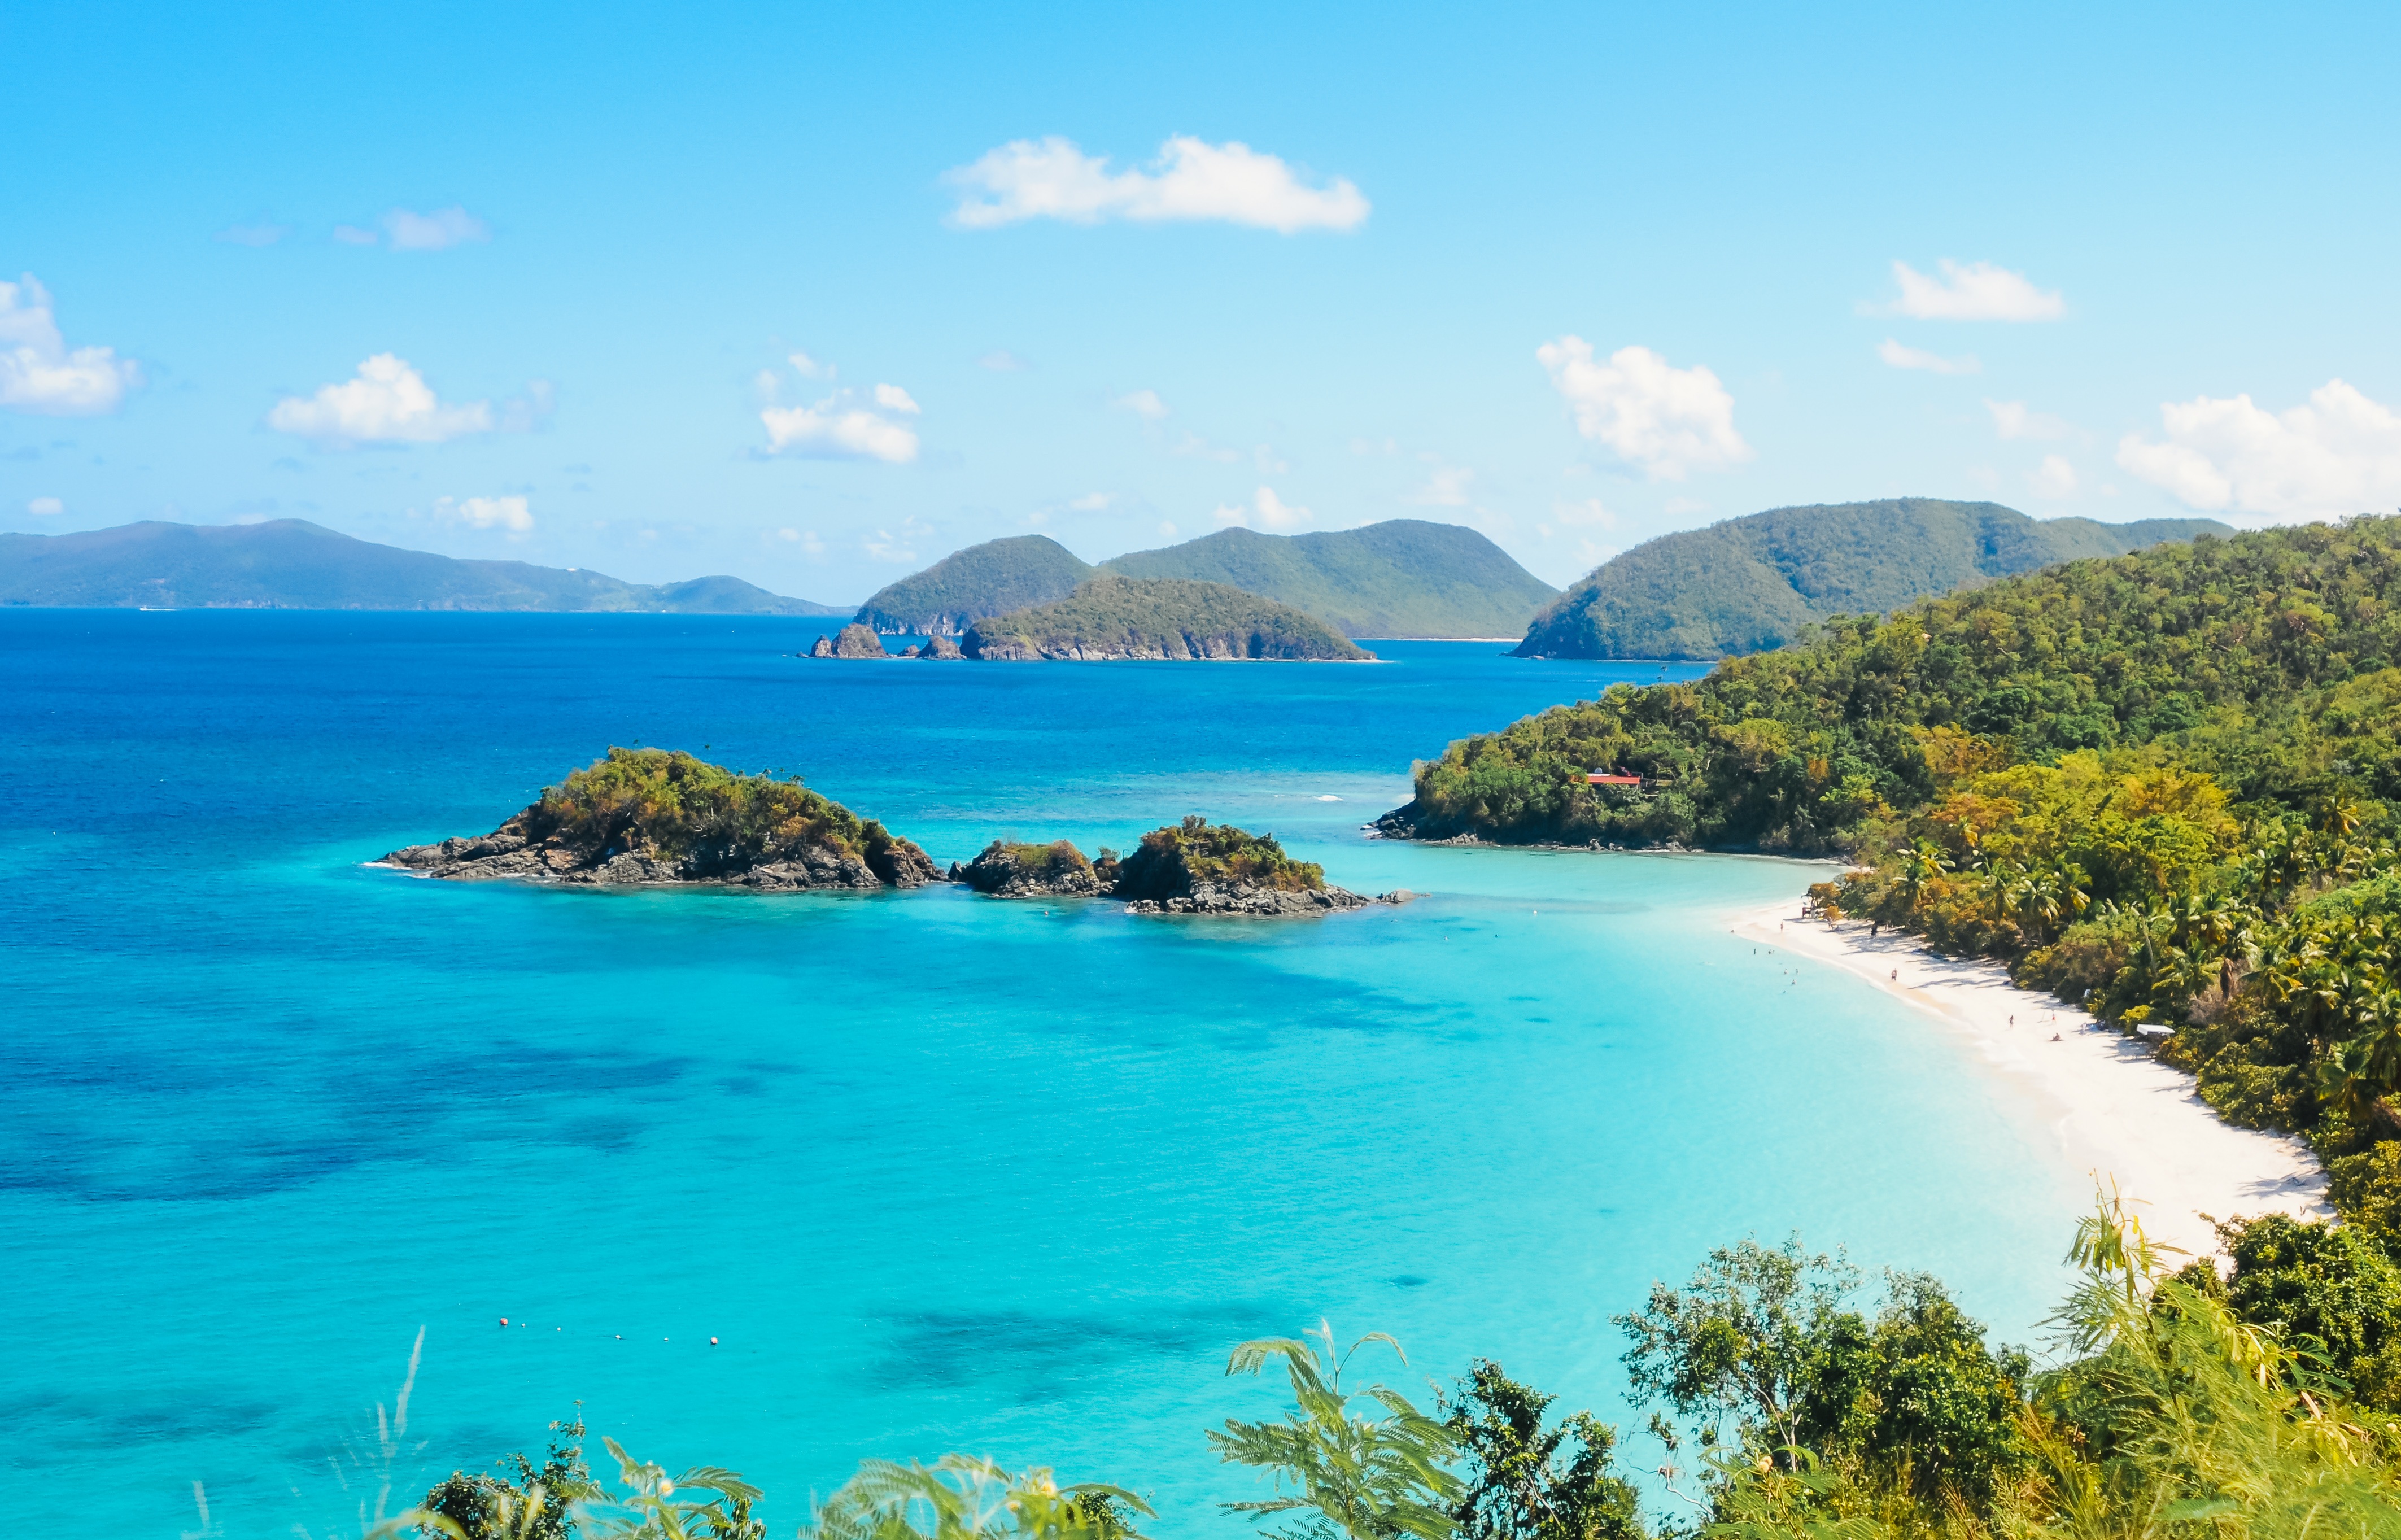
beach, sea, coast, water, nature, sand, ocean, vacation, clear, cove, paradise, scenic, tropical, seascape, holiday, lagoon, bay, island, blue, tourism, body of water, turquoise, exotic, cape, destination, islet, landform, geographical feature